USS Platte (AO-186)

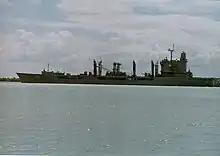
USS "Platte" off Puerto Rico after her jumboization, 1994.

In February 1992 she departed Norfolk, Virginia and returned to Avondale Shipyard. Between February and December "Platte" was "jumboized", meaning that, after cutting the ship into two sections, a 35.7 m long section was added to increase the fuel load. The new "mid-body" section included an ammunition elevator, a second Fairbanks Morse emergency diesel generator, additional a/c capabilities as well as several cargo holds. She departed Avondale Shipyard December 1992 being the last of the five ships to undergo this process and completing it in 10 months.